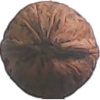
Label: walnut